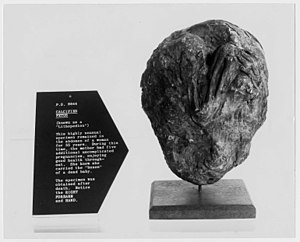
Stenbarn
Et stenbarn fra en kvinde, der bar "barnet" i 55 år og i tiden gennemførte fire almindelige graviditeter.
Et Stenbarn Old Græsk: λίθος - lito = sten - + πεδίον - pædion = lille barn, diminutiv af pais barn), er et dødt, forkalket foster fra et svangerskab i bughulen.